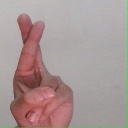
अक्षर: र